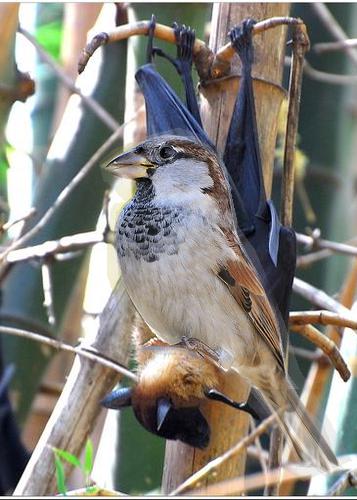
Bird species: House_Sparrow
Bird type: landbird
Background: land